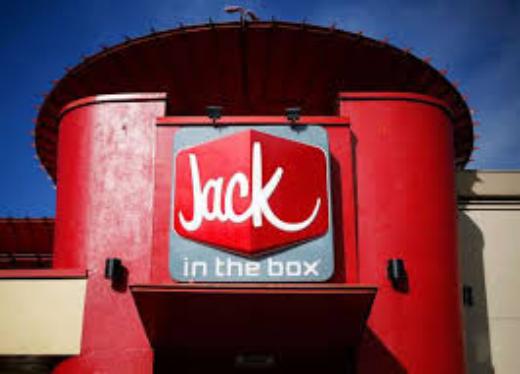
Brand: jack in the box
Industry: Food